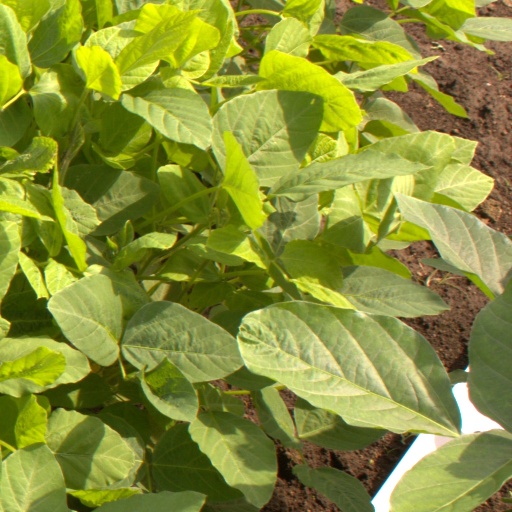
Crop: soybean